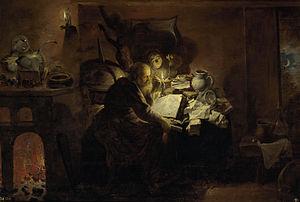
David Rijckaert III est un peintre connu pour sa peinture de genre, en particulier ses scènes de joyeuses compagnies et de paysans.